In Search of a Concrete Music

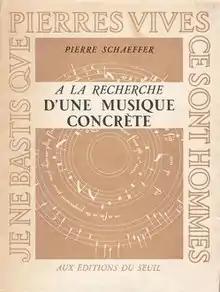
First edition

In Search of a Concrete Music (French: "À la recherche d'une musique concrète"), written and published in 1952, is a French language publication which forms a major part of the experimental composer and theoretician Pierre Schaeffer's collection of works written to record his own undertakings on the development of musique concrète.